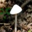
Label: mushroom